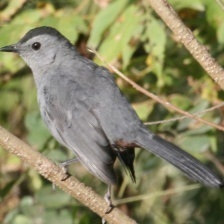
Species: GRAY CATBIRD
Scientific name: DUMETELLA CAROLINENSIS